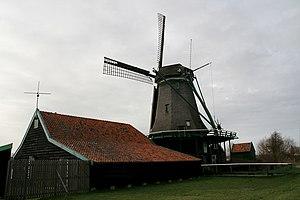
Cet article recense les moulins à vent de la province de Hollande-Septentrionale, aux Pays-Bas.